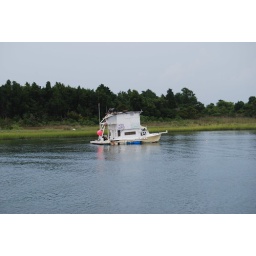
redneck boat in atlantic beach